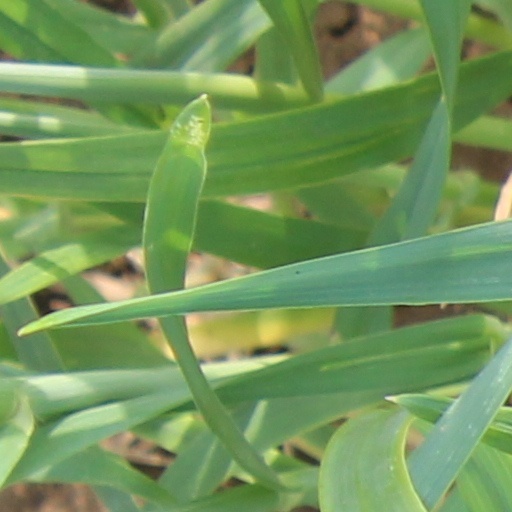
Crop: wheat